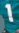
Number: 1